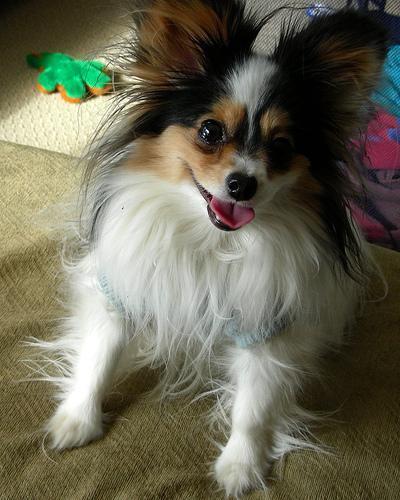
papillon